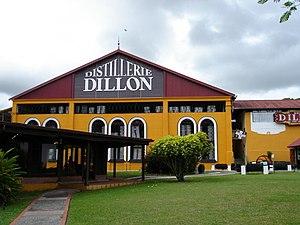
Distillerie Dilon (Fort-de-France, Martinique)
Le rhum est distillé par des producteurs présents dans diverses parties du monde.